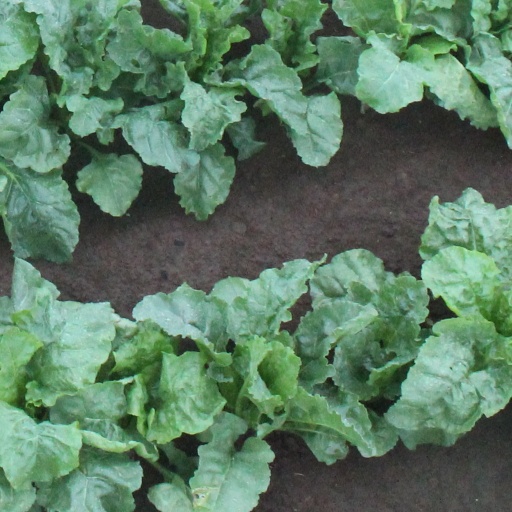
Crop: sugar beet